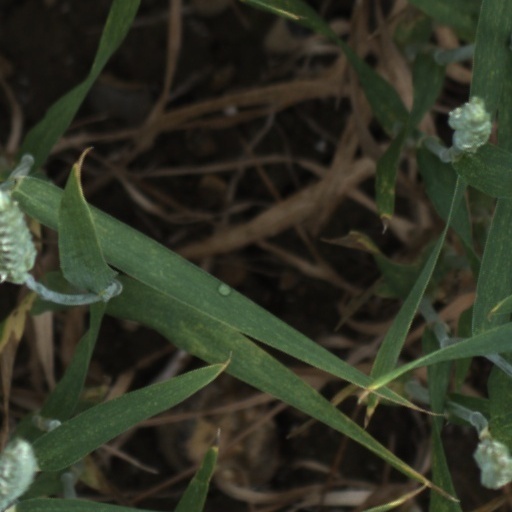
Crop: wheat